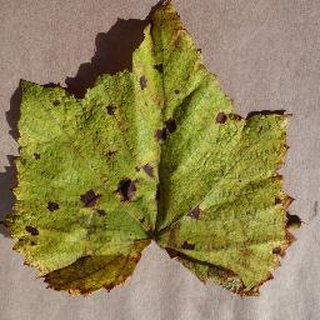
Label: grape_leaf_blight